Moghulistan

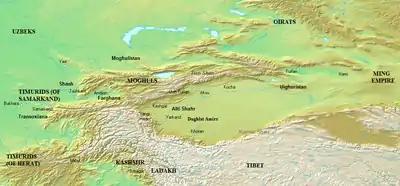
Central East Asia in 1450. The Moghuls controlled Moghulistan, Altishahr, and Turpan.

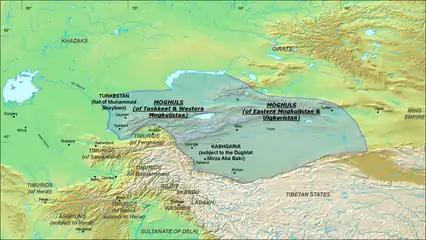
Moghulistan in 1490

Aside from the towns, which were at the foot of the mountains, nearly all of Nanjiang was desert. As a result, the Moghuls generally stayed out of the region and it was a poor source of manpower. The Dughlat amirs or leaders from the Naqshbandi Islamic order administered these towns in the name of the Moghul khans until 1514. The Moghuls more directly governed Nanjiang after they lost Moghulistan itself. The capital city of Nanjiang was usually Yarkand or Kashgar. A contemporary Chinese term for part of the Nanjiang area was "Southern Tian Shan route", as opposed to the "Northern" route, i.e. Dzungaria.